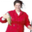
Label: woman